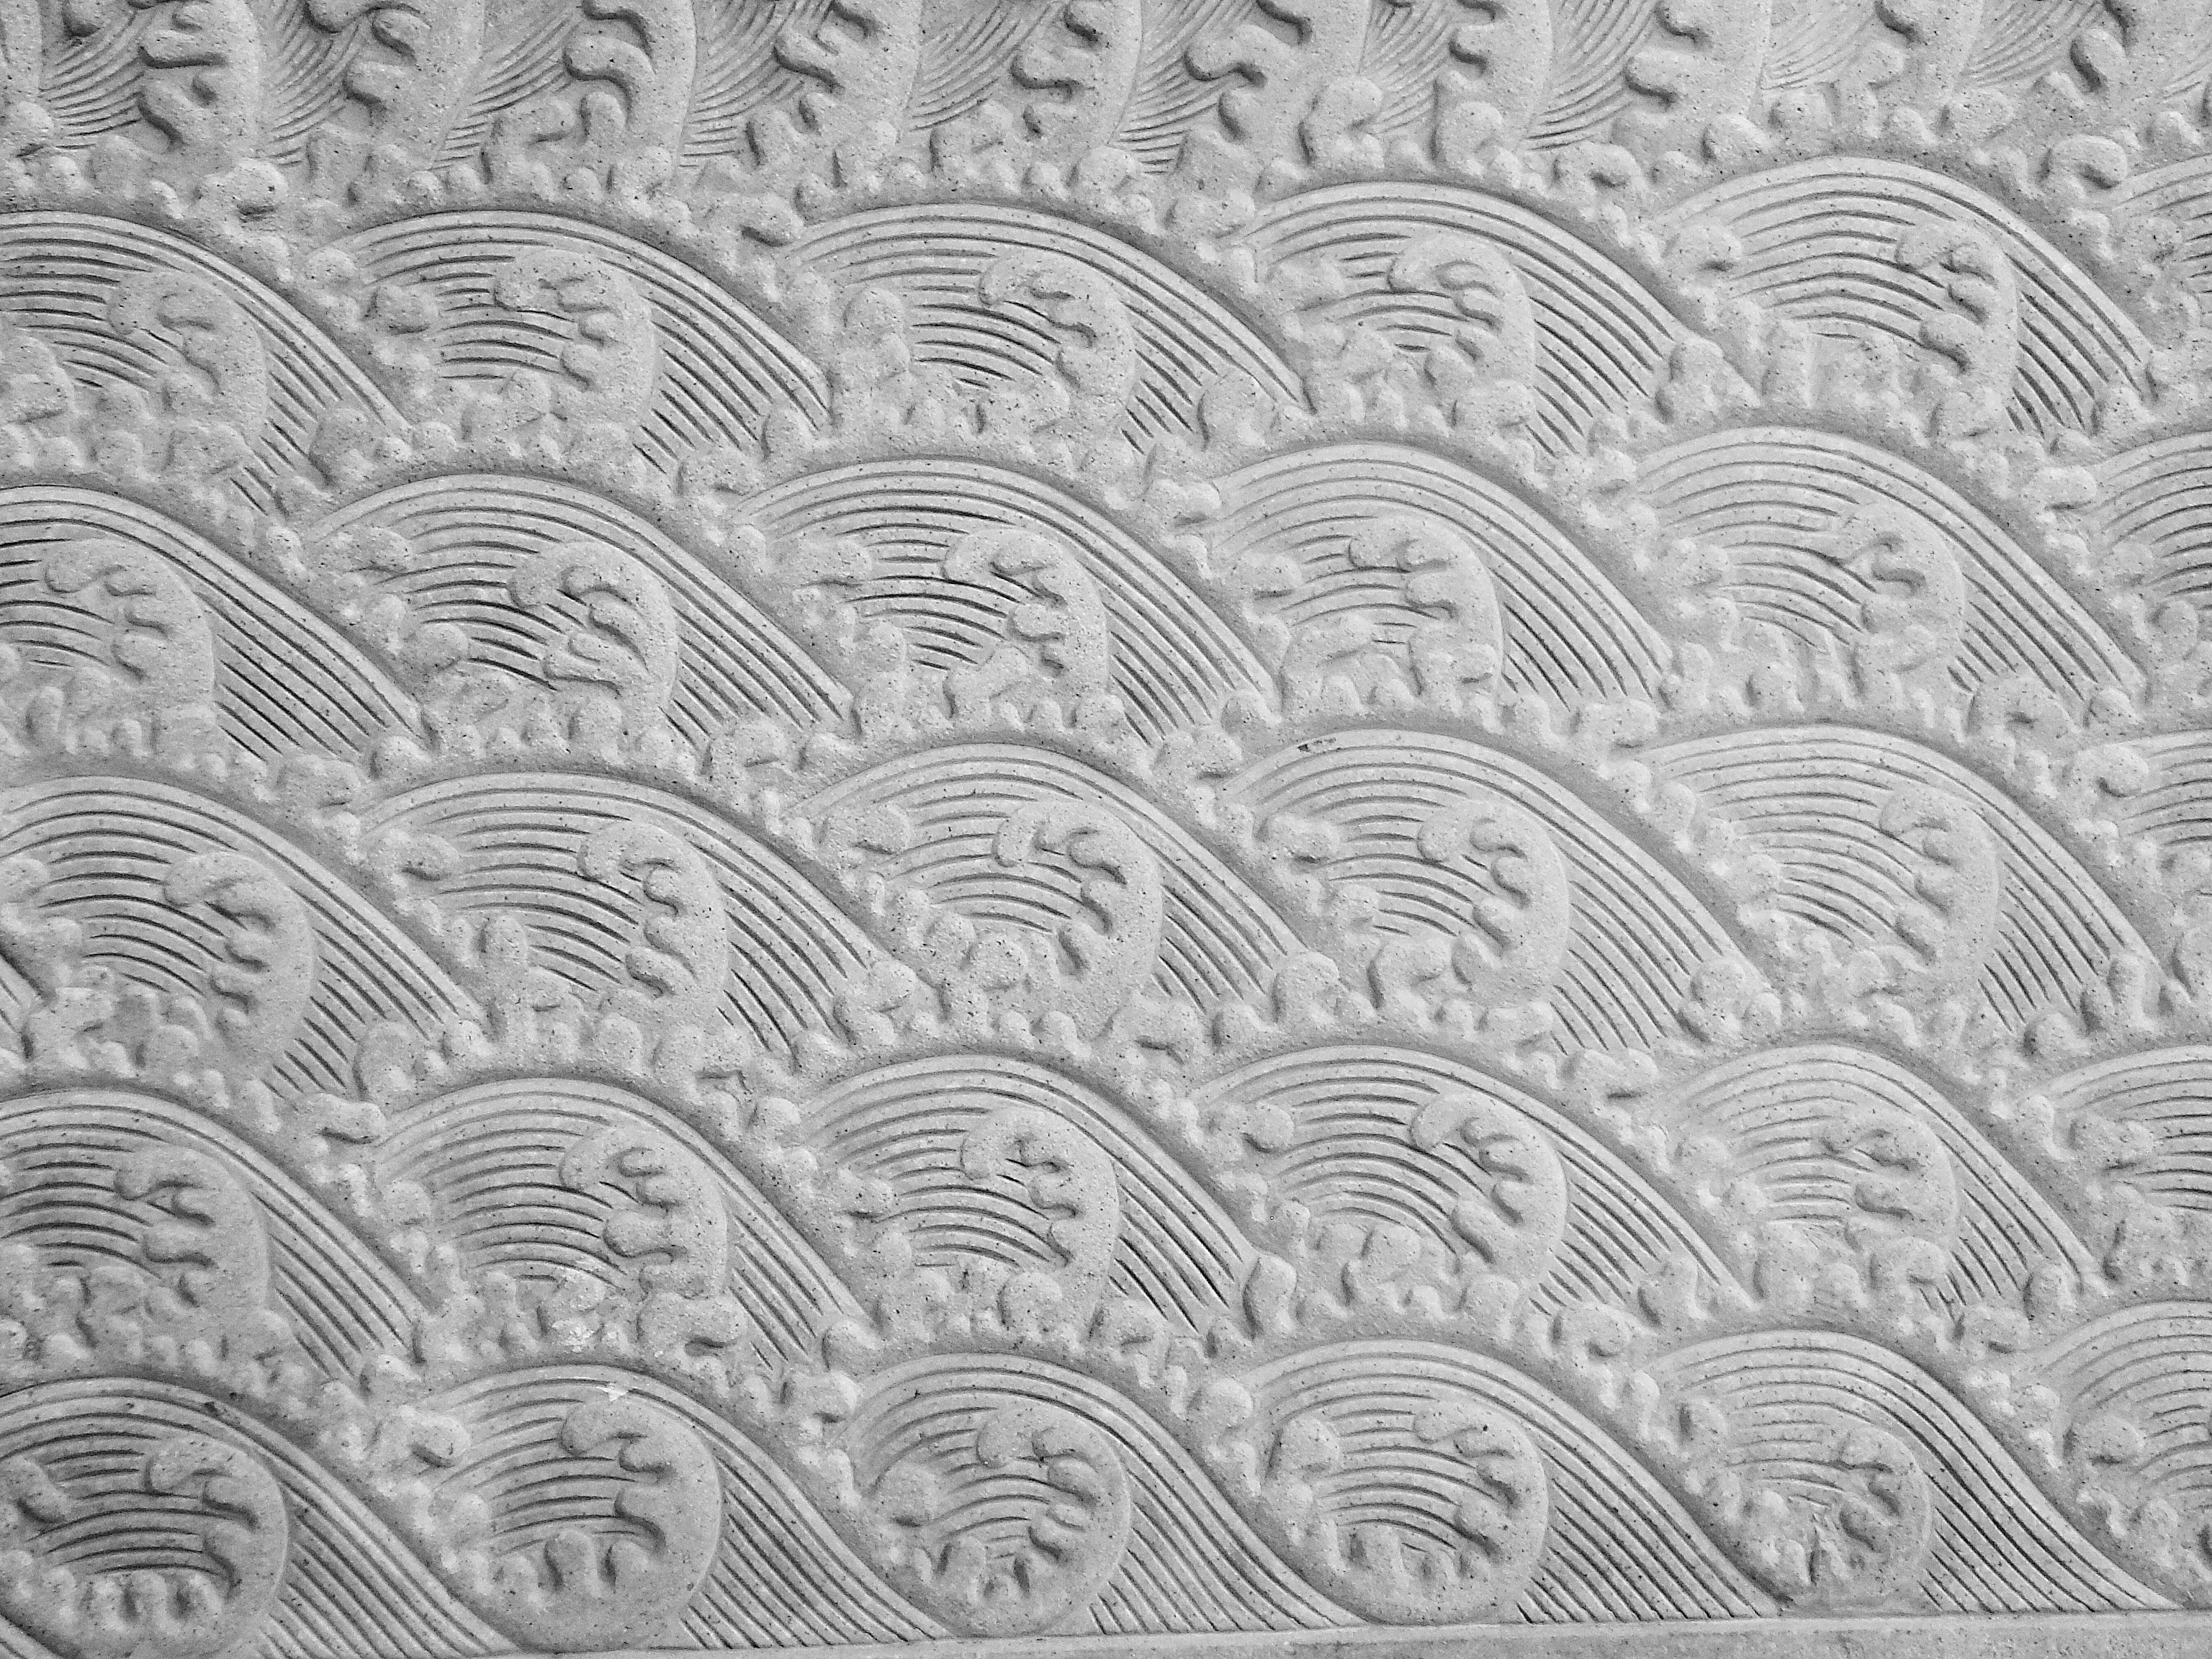
rock, black and white, texture, floor, stone, decoration, pattern, line, ancient, tile, monochrome, circle, sculpture, art, drawing, design, symmetry, wallpaper, culture, carved, carving, flooring, monochrome photography